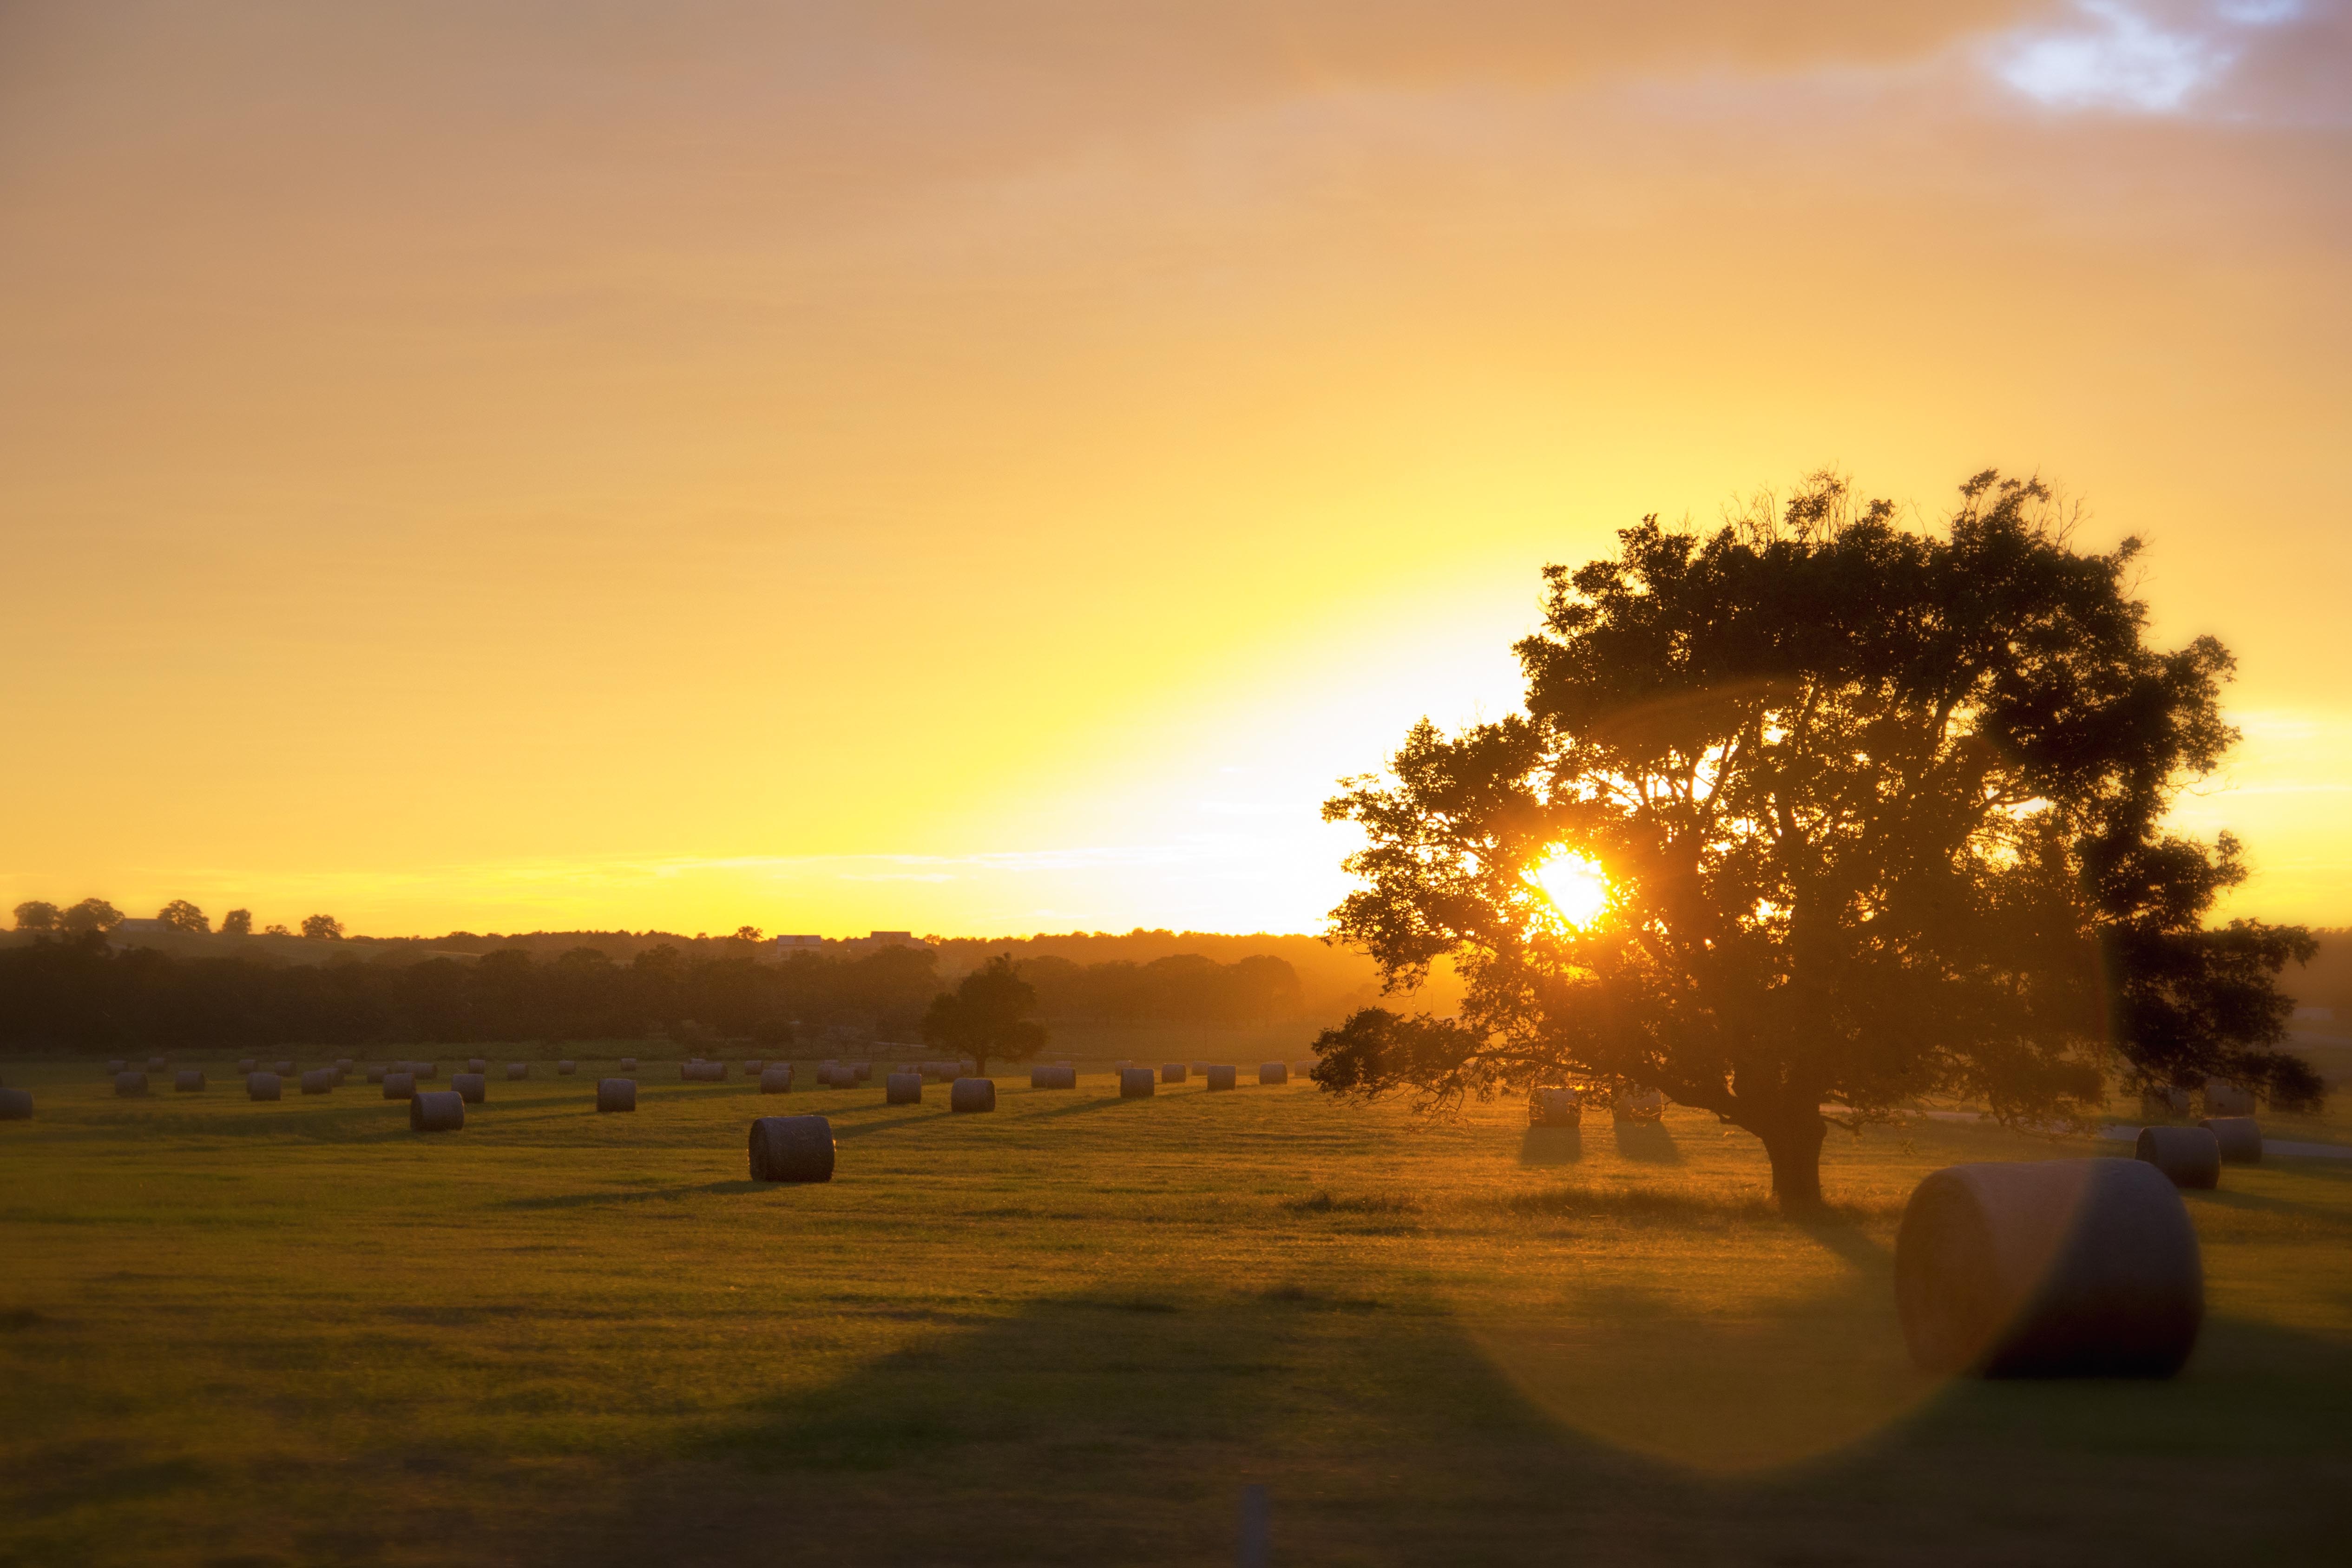
landscape, tree, nature, grass, horizon, light, sky, sun, sunrise, sunset, hay, field, farm, sunlight, morning, dawn, dusk, evening, yellow, agriculture, trees, sunny, afterglow, atmospheric phenomenon